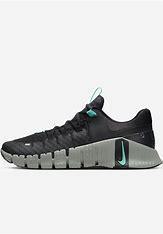
Brand: Nike
Model: Metcon 5